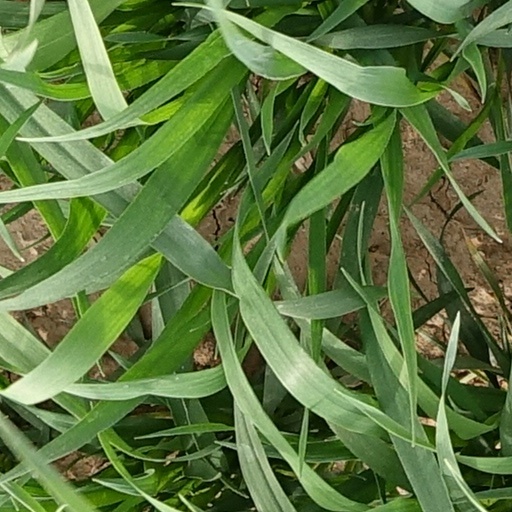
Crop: wheat